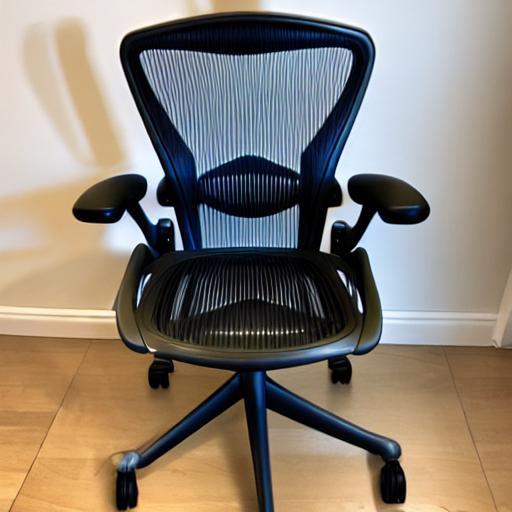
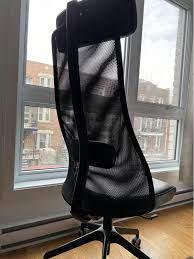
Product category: items_chair
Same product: no